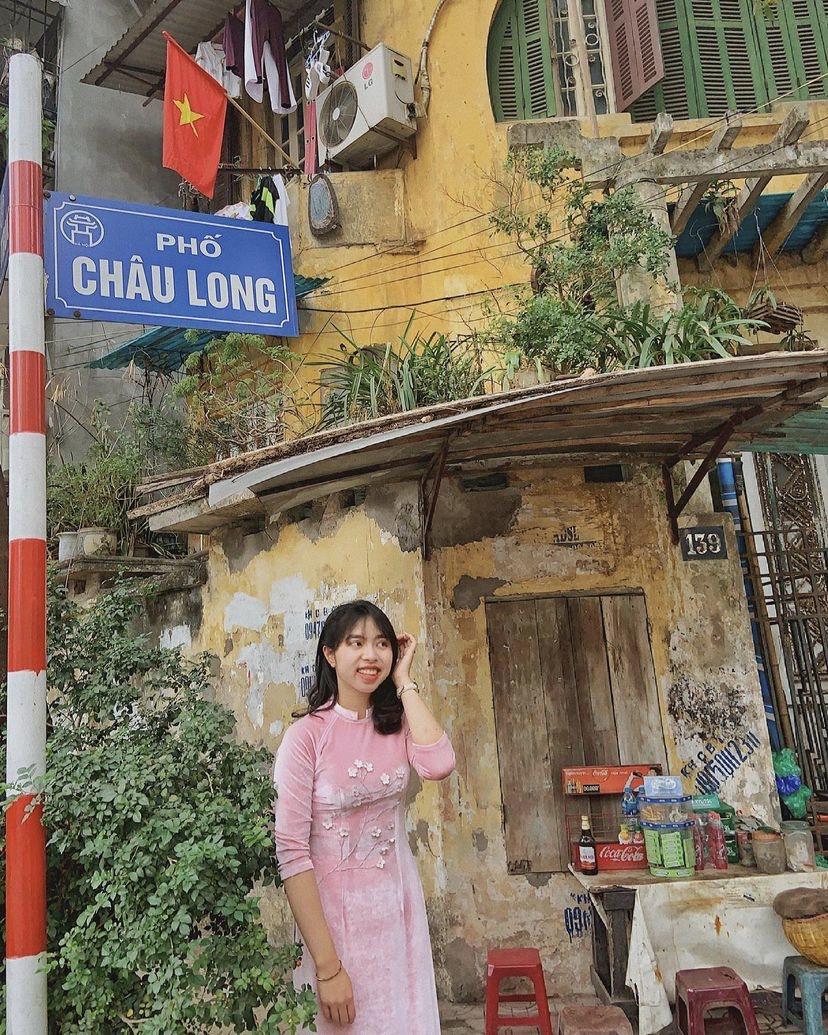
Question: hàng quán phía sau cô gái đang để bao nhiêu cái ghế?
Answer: ba cái